Shri Mohan Jain

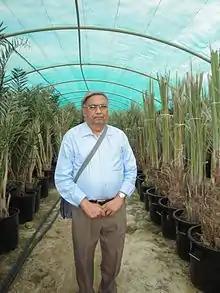
Shri Mohan Jain researching date palm in Kuwait in 2013.

Jain's research interests include Date palm, Arbequina, and Bananas and plantains to make a more stable and profitable crop by innovative approaches and conventional breeding. Other significant research areas are potato and ornamental plants, such as rose, begonia, orchids, African violets, and brassicas.